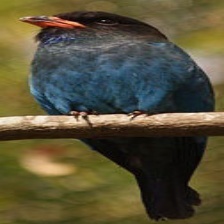
Species: ASIAN DOLLARD BIRD
Scientific name: EURYSTOMUS ORIENTALIS